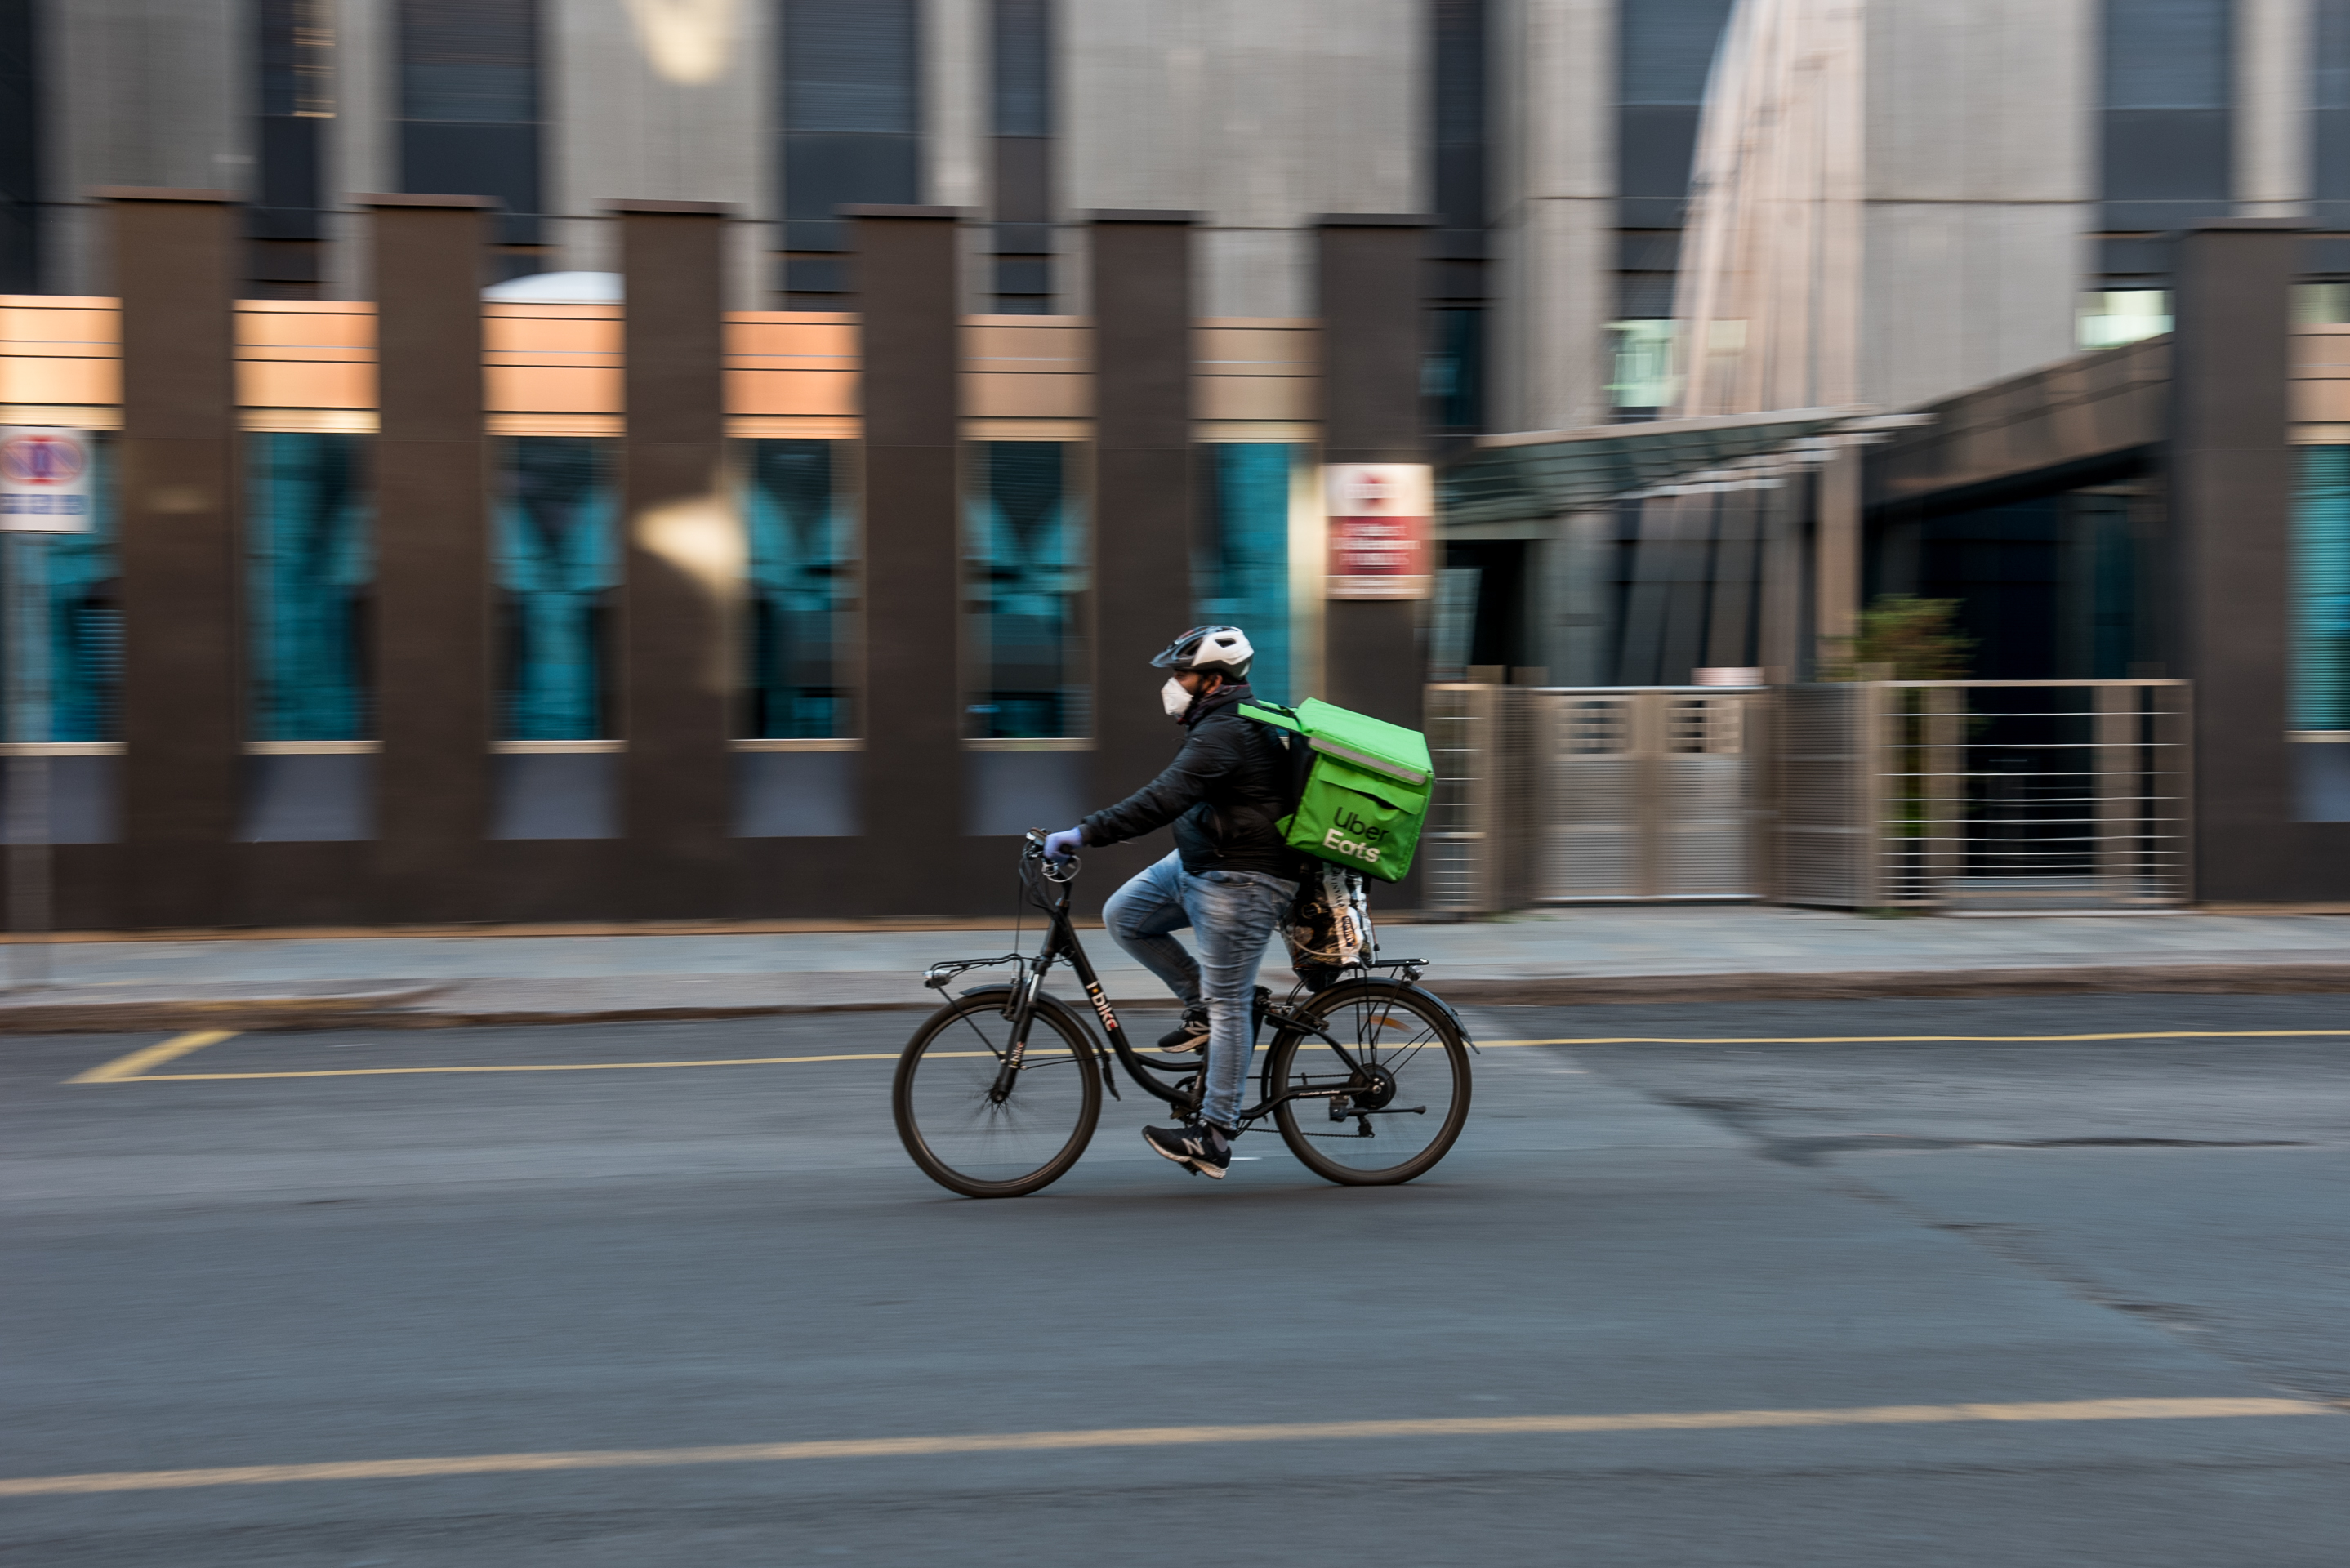
Uber eats, rider, bike, covid19, coronavirus, Turim, italy, italian, bicycle, cycling, road cycling, lane, vehicle, cycle sport, mode of transport, road, bicycles equipment and supplies, transport, recreation, street, bicycle accessory, outdoor recreation, bicycle pedal, urban area, road bicycle, snapshot, sports equipment, endurance sports, individual sports, infrastructure, bicycle wheel, bicycle handlebar, bicycle frame, pedestrian, zebra crossing, hybrid bicycle, asphalt, city, wheel, bicycle racing, sports, bicycle helmet, downtown, traffic, pedestrian crossing, racing bicycle, bicycle clothing, sidewalk, bicycle fork, road bicycle racing, racing